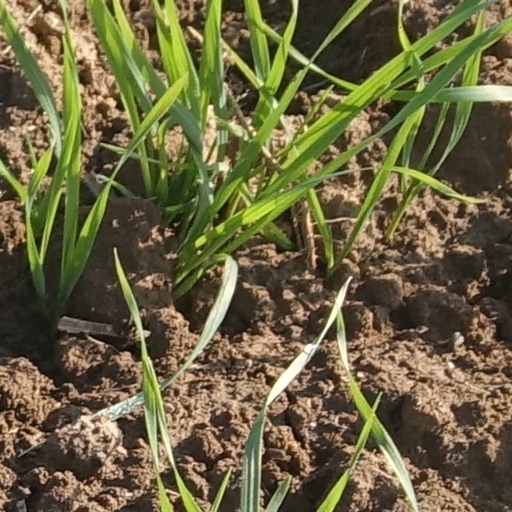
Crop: wheat